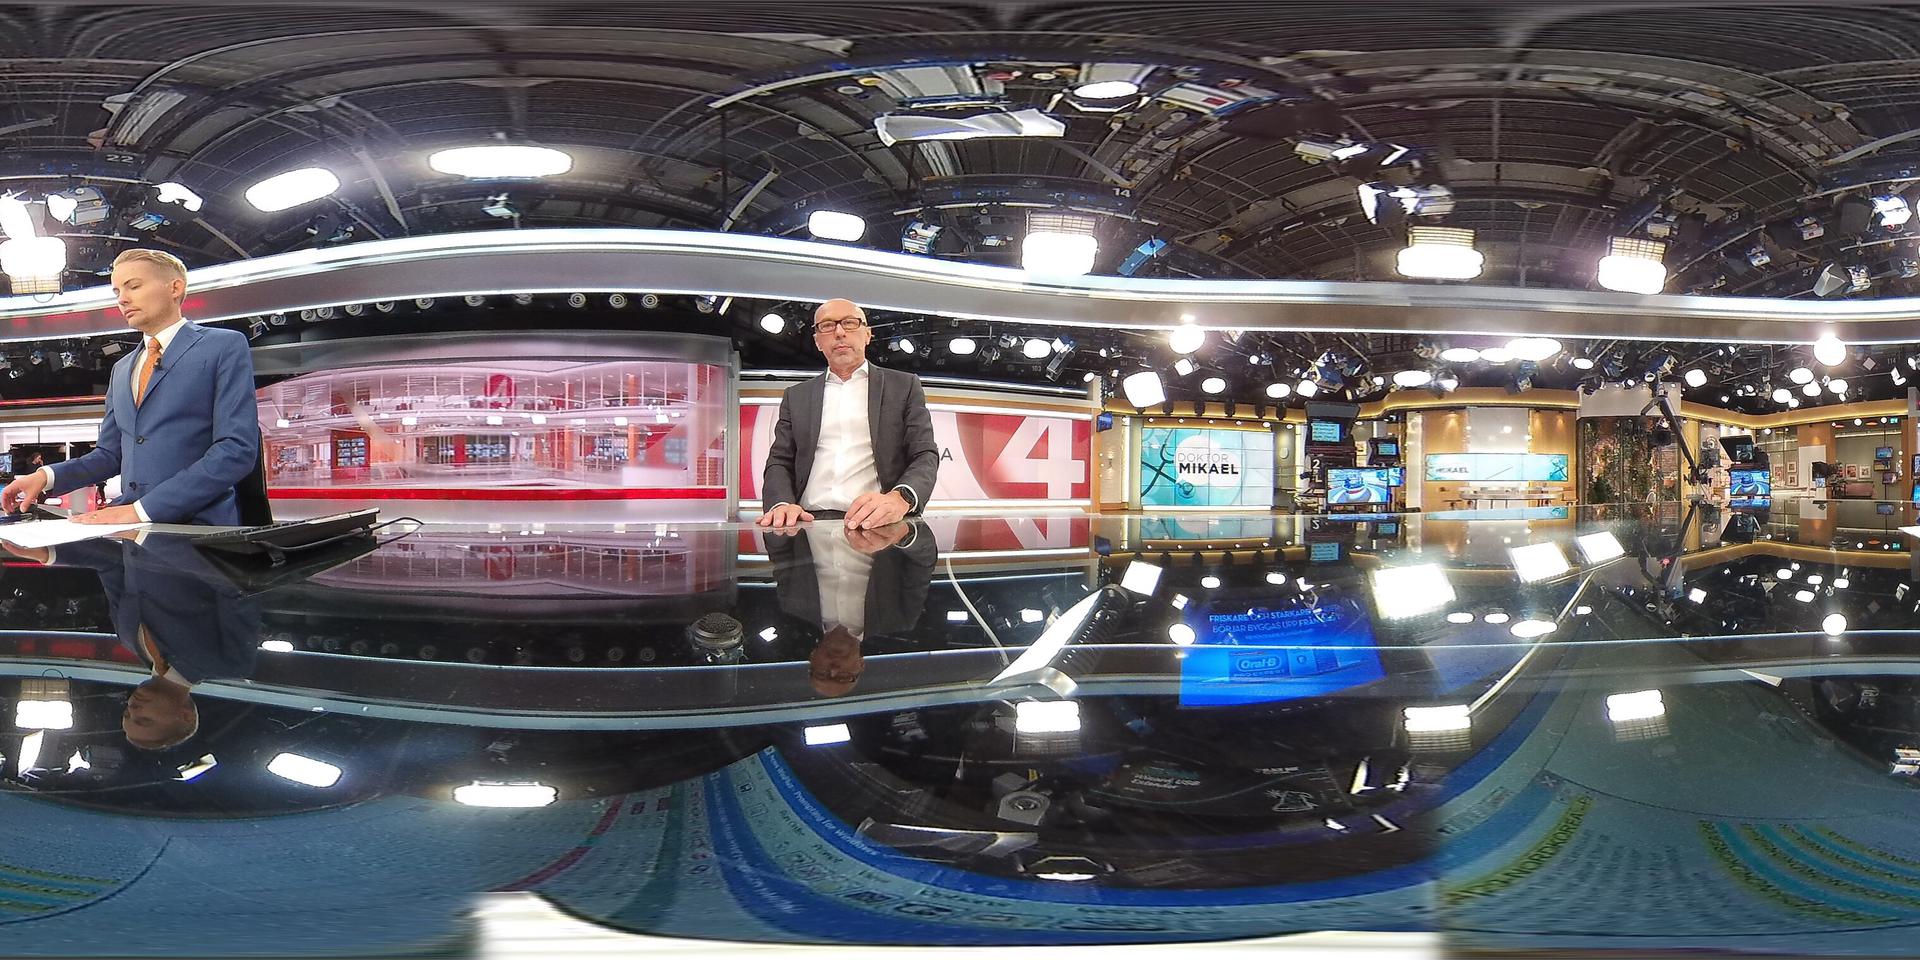
Referred object: the person in a dark blazer and white shirt

Referred object: the large red number 4 on the studio backdrop